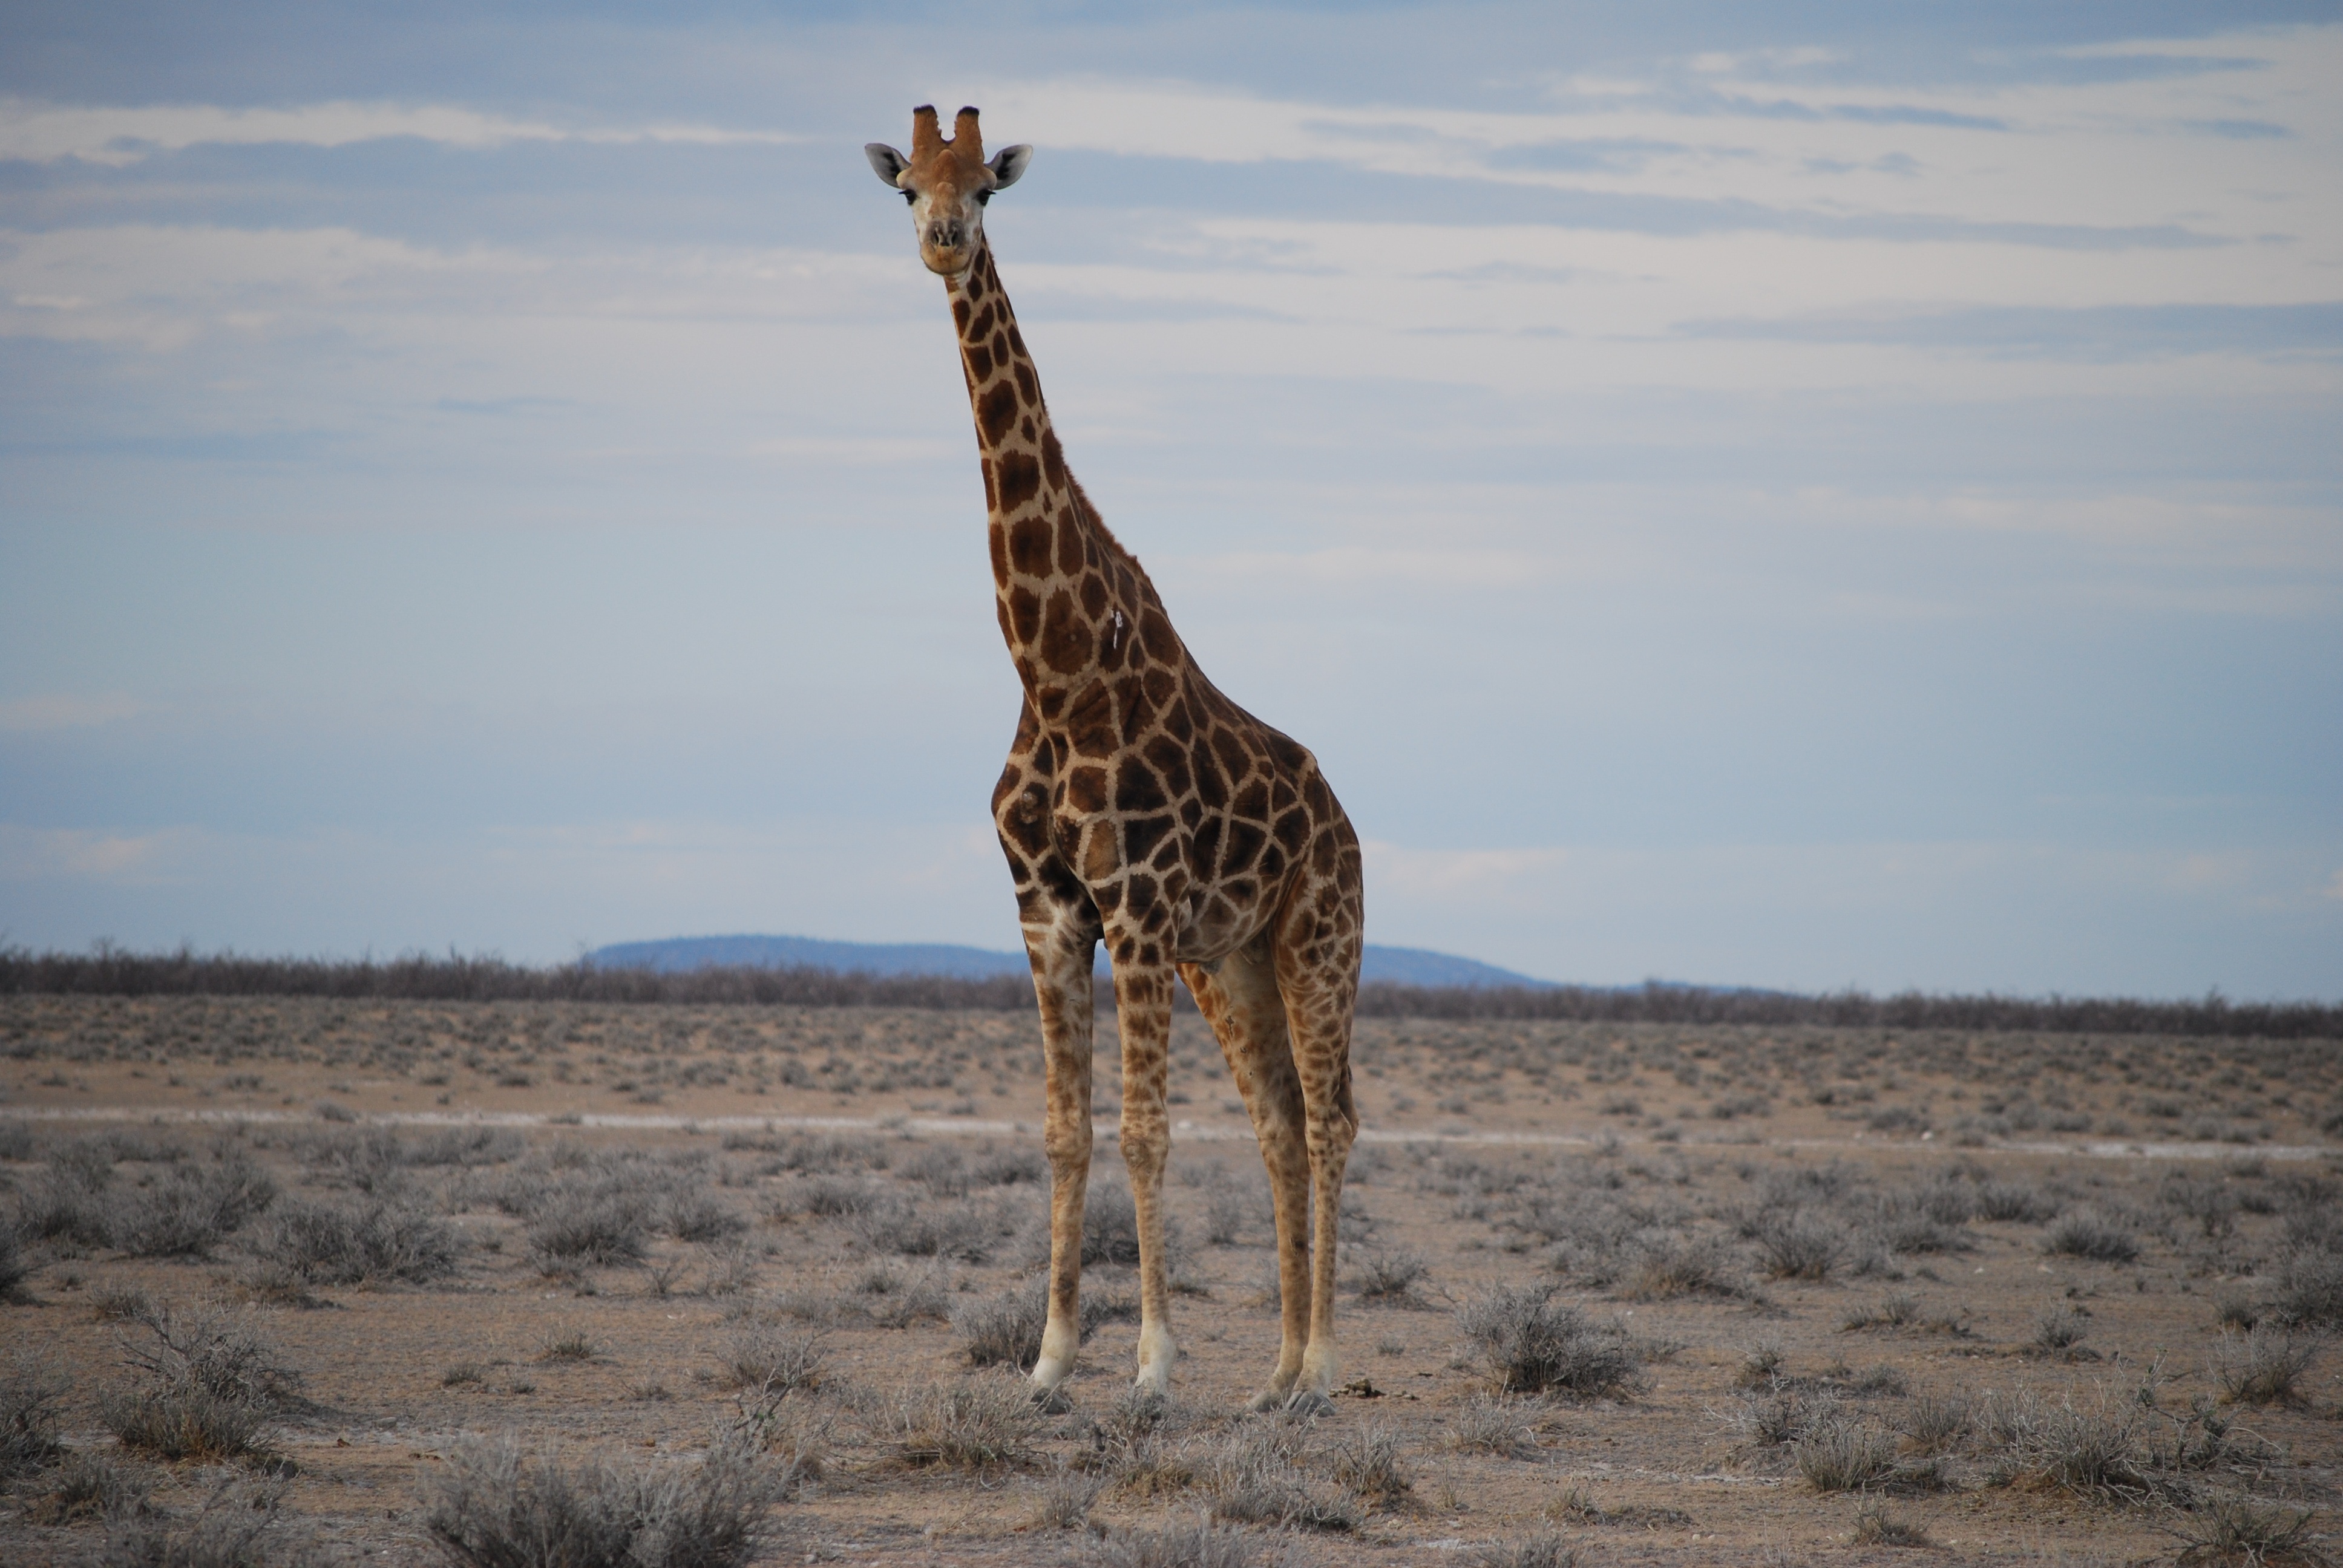
prairie, adventure, wildlife, mammal, fauna, savanna, plain, giraffe, grassland, overview, vertebrate, large, safari, foresight, giraffidae